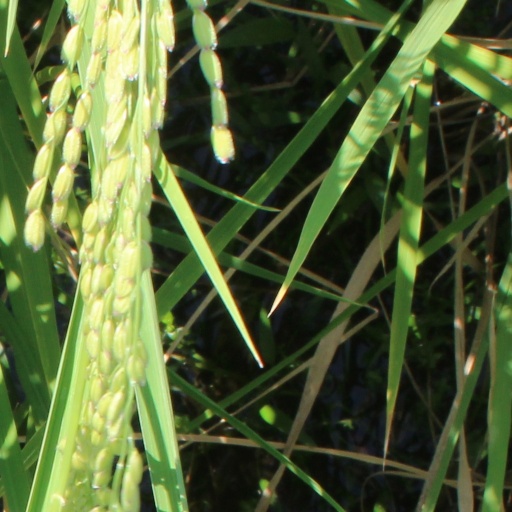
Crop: rice